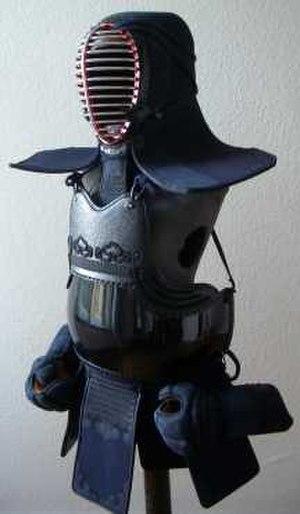
Le Bogu désigne l’ensemble des protections utilisées lors de la pratique du kendo, jukendo, naginatajutsu, tankendo. Le terme officiel utilisé aujourd’hui au Japon pour désigner l'armure de kendo n'est pas Bogu mais Kendo-gu. Néanmoins, le terme Bogu est toujours l'appellation la plus communément utilisée.
Le kendo est la version moderne du kenjutsu, l'escrime au sabre pratiquée autrefois au Japon par les samouraïs. Par version moderne, il faut comprendre que le kendo n'est pas seulement un art martial mais également un sport de compétition, aujourd'hui largement pratiqué au Japon.